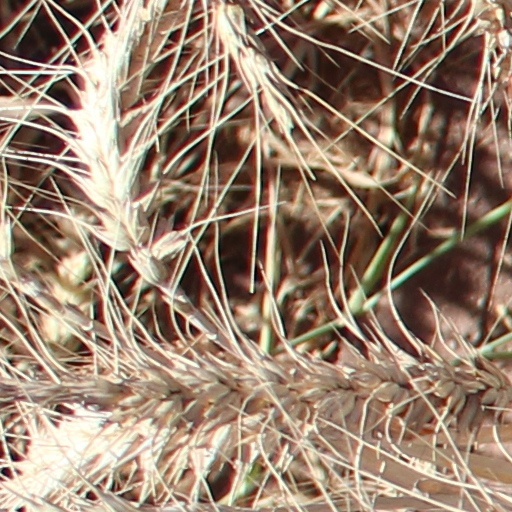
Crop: wheat